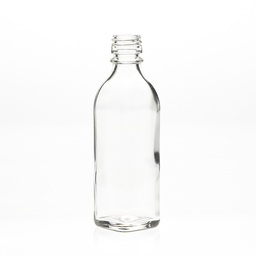
Label: glass